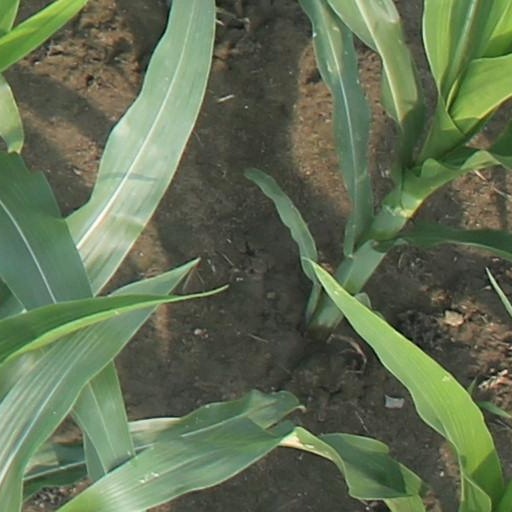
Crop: maize; corn